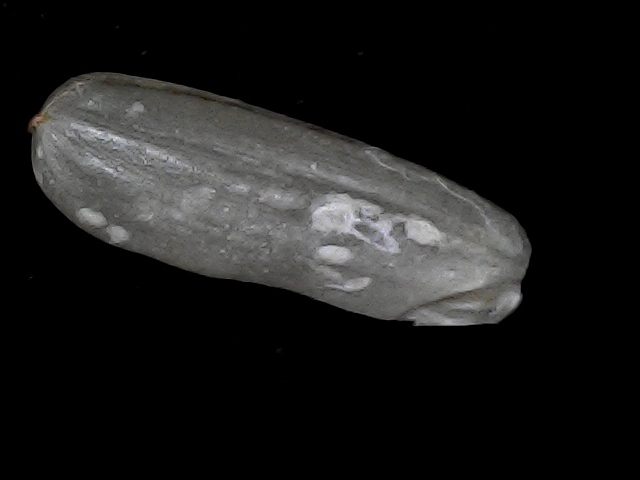
Rice variety: BD75